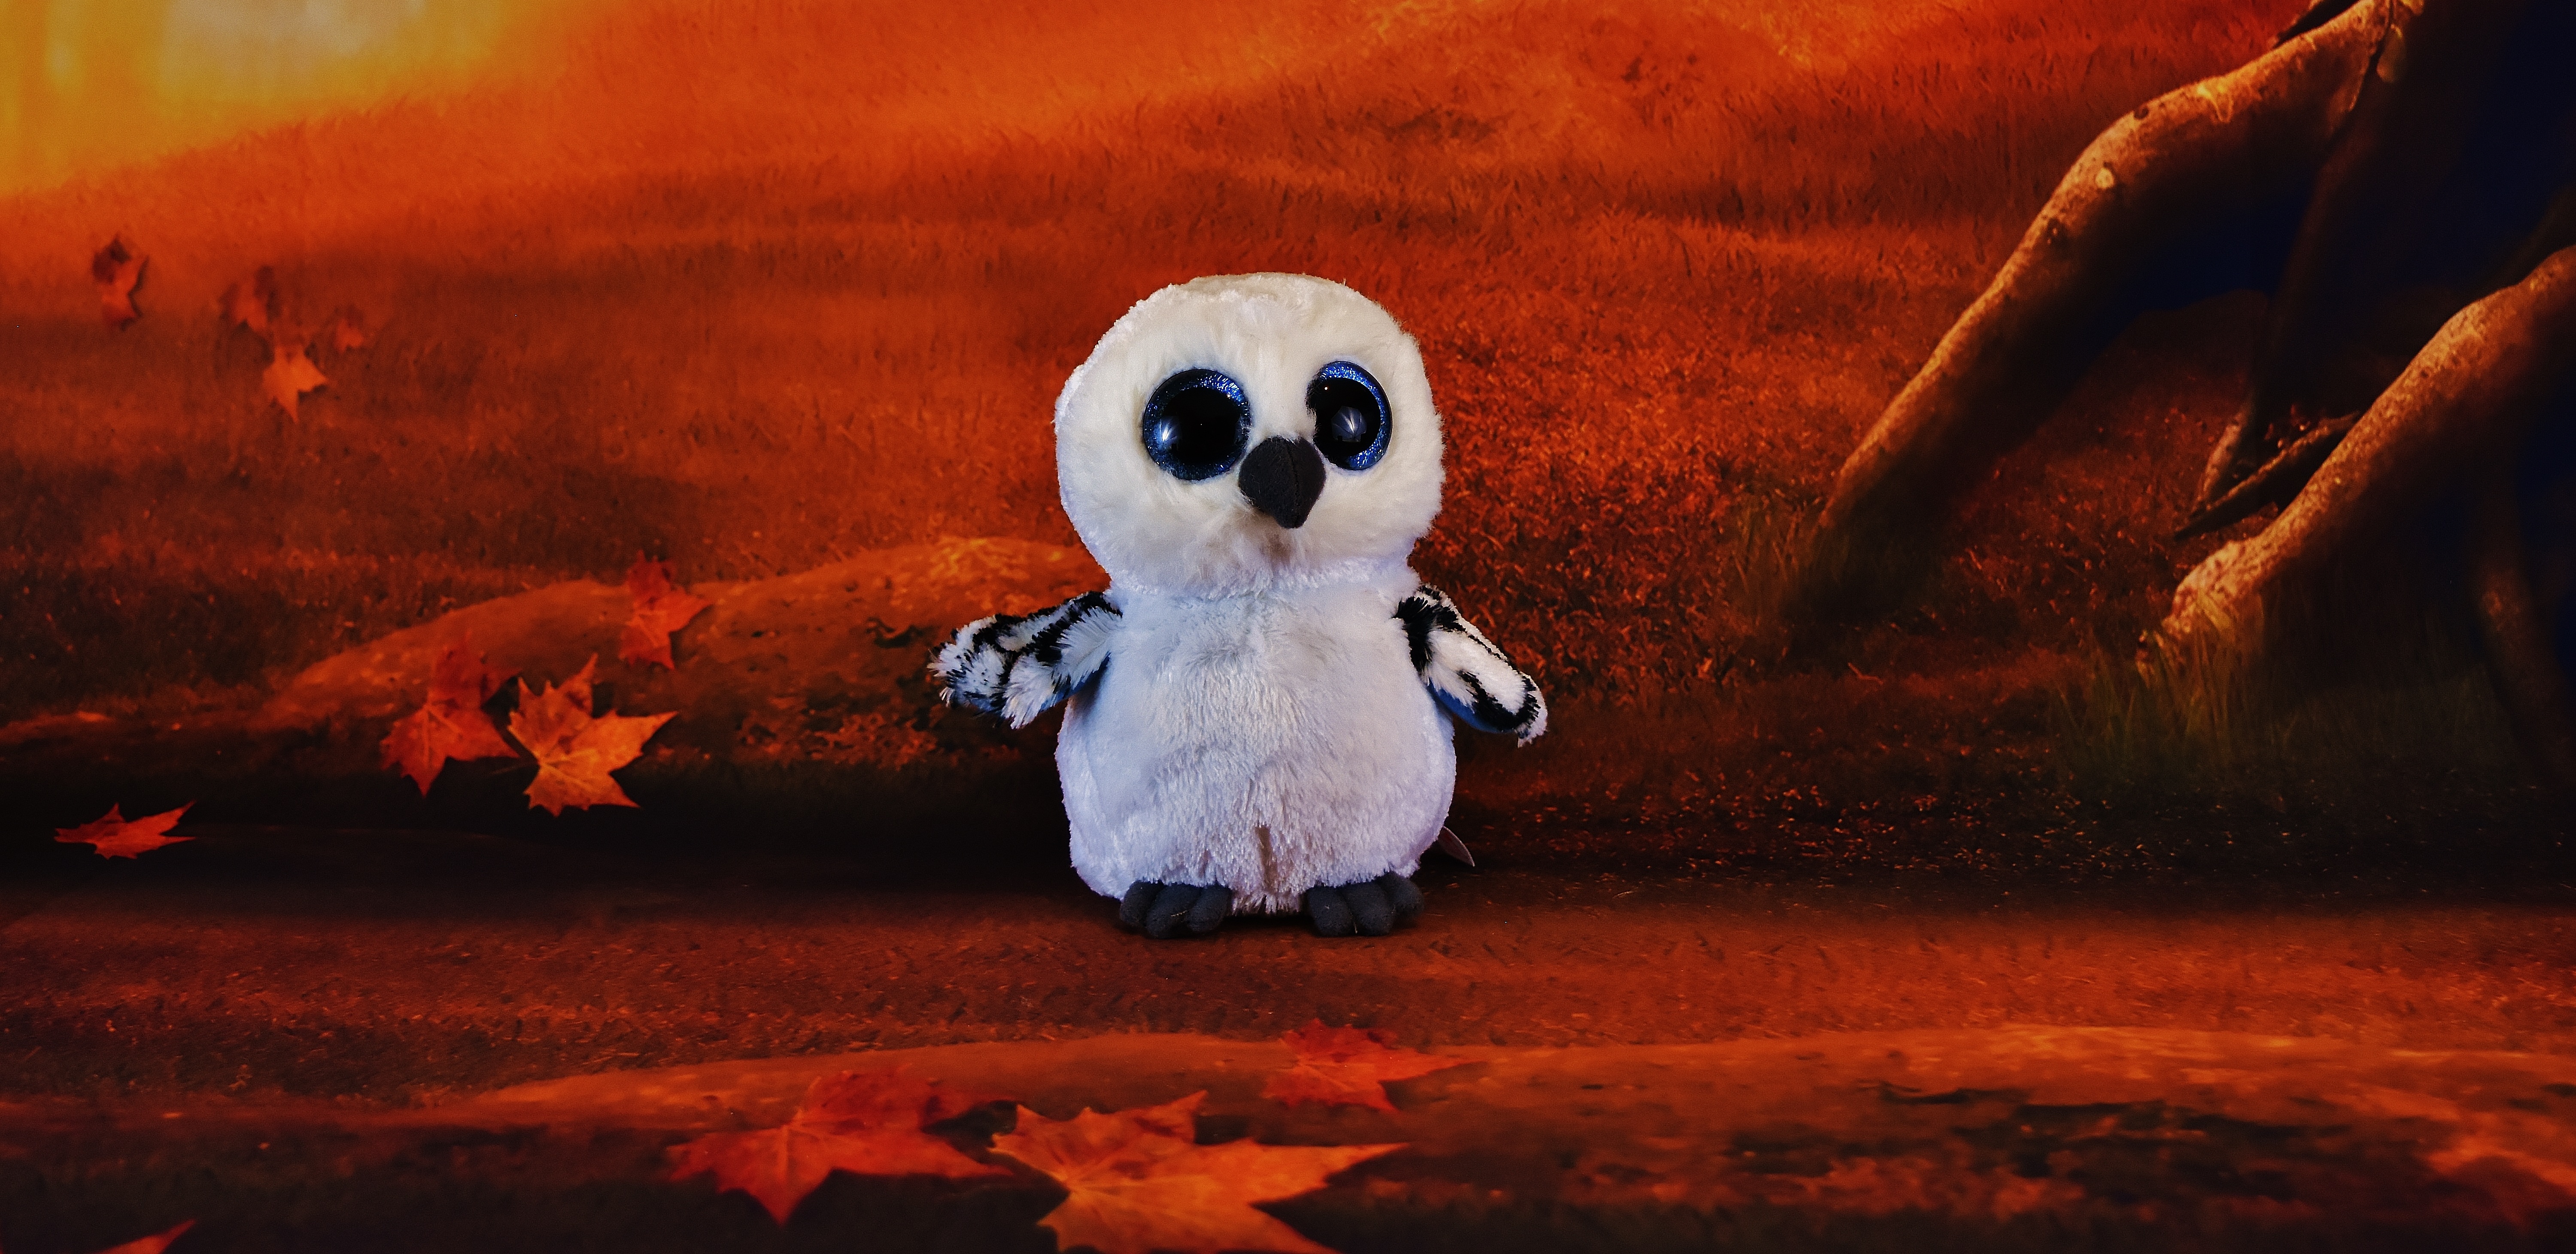
forest, night, darkness, owl, stuffed animal, screenshot, soft toy, computer wallpaper